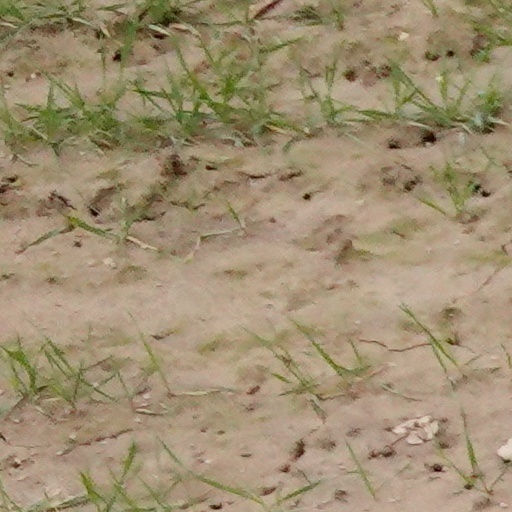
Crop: wheat